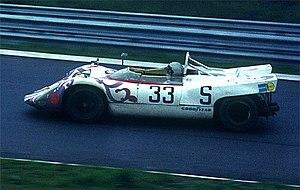
Joseph "Sepp" Greger, né le 4 février 1915 à Scheyern près de Pfaffenhofen et mort le 2 août 2010 à Dachau, est un pilote automobile de courses de côte essentiellement, mais aussi sur circuits et en rallyes, qui courut jusqu'à un âge avancé.